Gillian Tanner

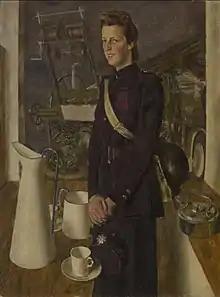
Alfred Thomson's 1941 portrait of Tanner

Tanner was brought up in Gloucestershire but on 3 September 1939 at the outbreak of the Second World War she drove to London determined to play some part in the war effort. As Tanner held a driving licence for heavy goods vehicles (HGV), she joined the Auxiliary Fire Service (AFS) and was assigned to Dockhead fire station in Bermondsey, south-east London. Tanner was given the duties of driving the petrol lorry and the canteen van, as she was the only driver at the station to have an HGV licence. The petrol lorry was not a tanker but carried petrol in containers from which other vehicles had to be refuelled by hand.